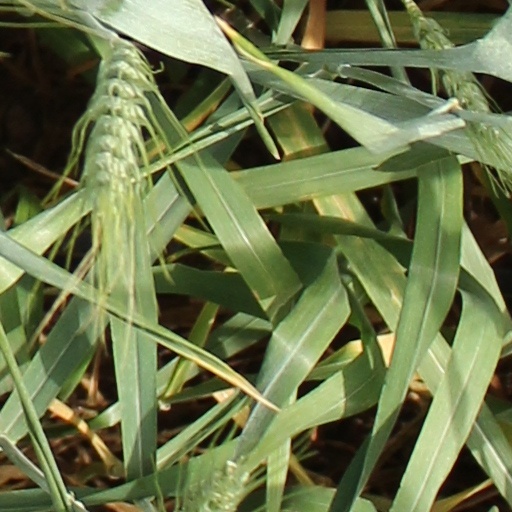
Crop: wheat